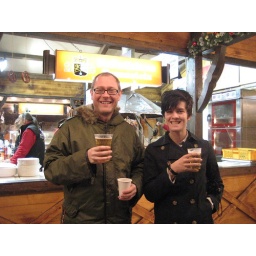
@ the german christmas market in potter's field park. in this country, owen can legally drink!